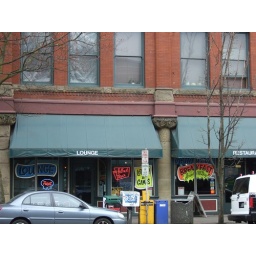
the upper right window used to be where i lived.. right above the dive bar